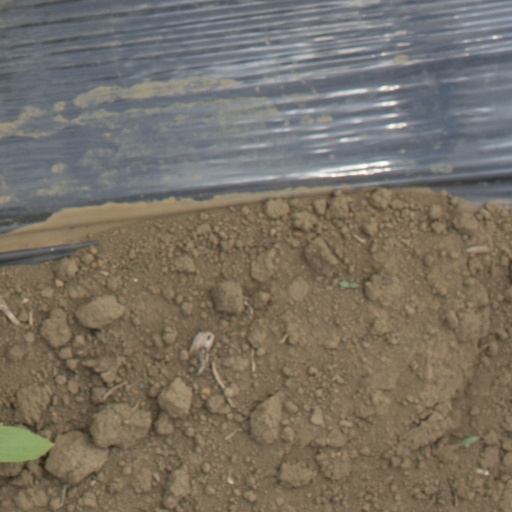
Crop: Jerusalem artichoke